4th Marine Aircraft Wing

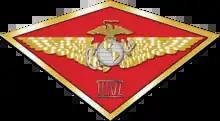
4th Marine Aircraft Wing Insignia

The 4th Marine Aircraft Wing is the reserve airwing of the United States Marine Corps. It is headquartered in New Orleans, Louisiana but its subordinate units are scattered throughout the United States.